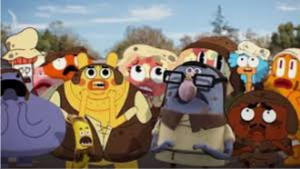
Portrait style: Cartoon Portrait